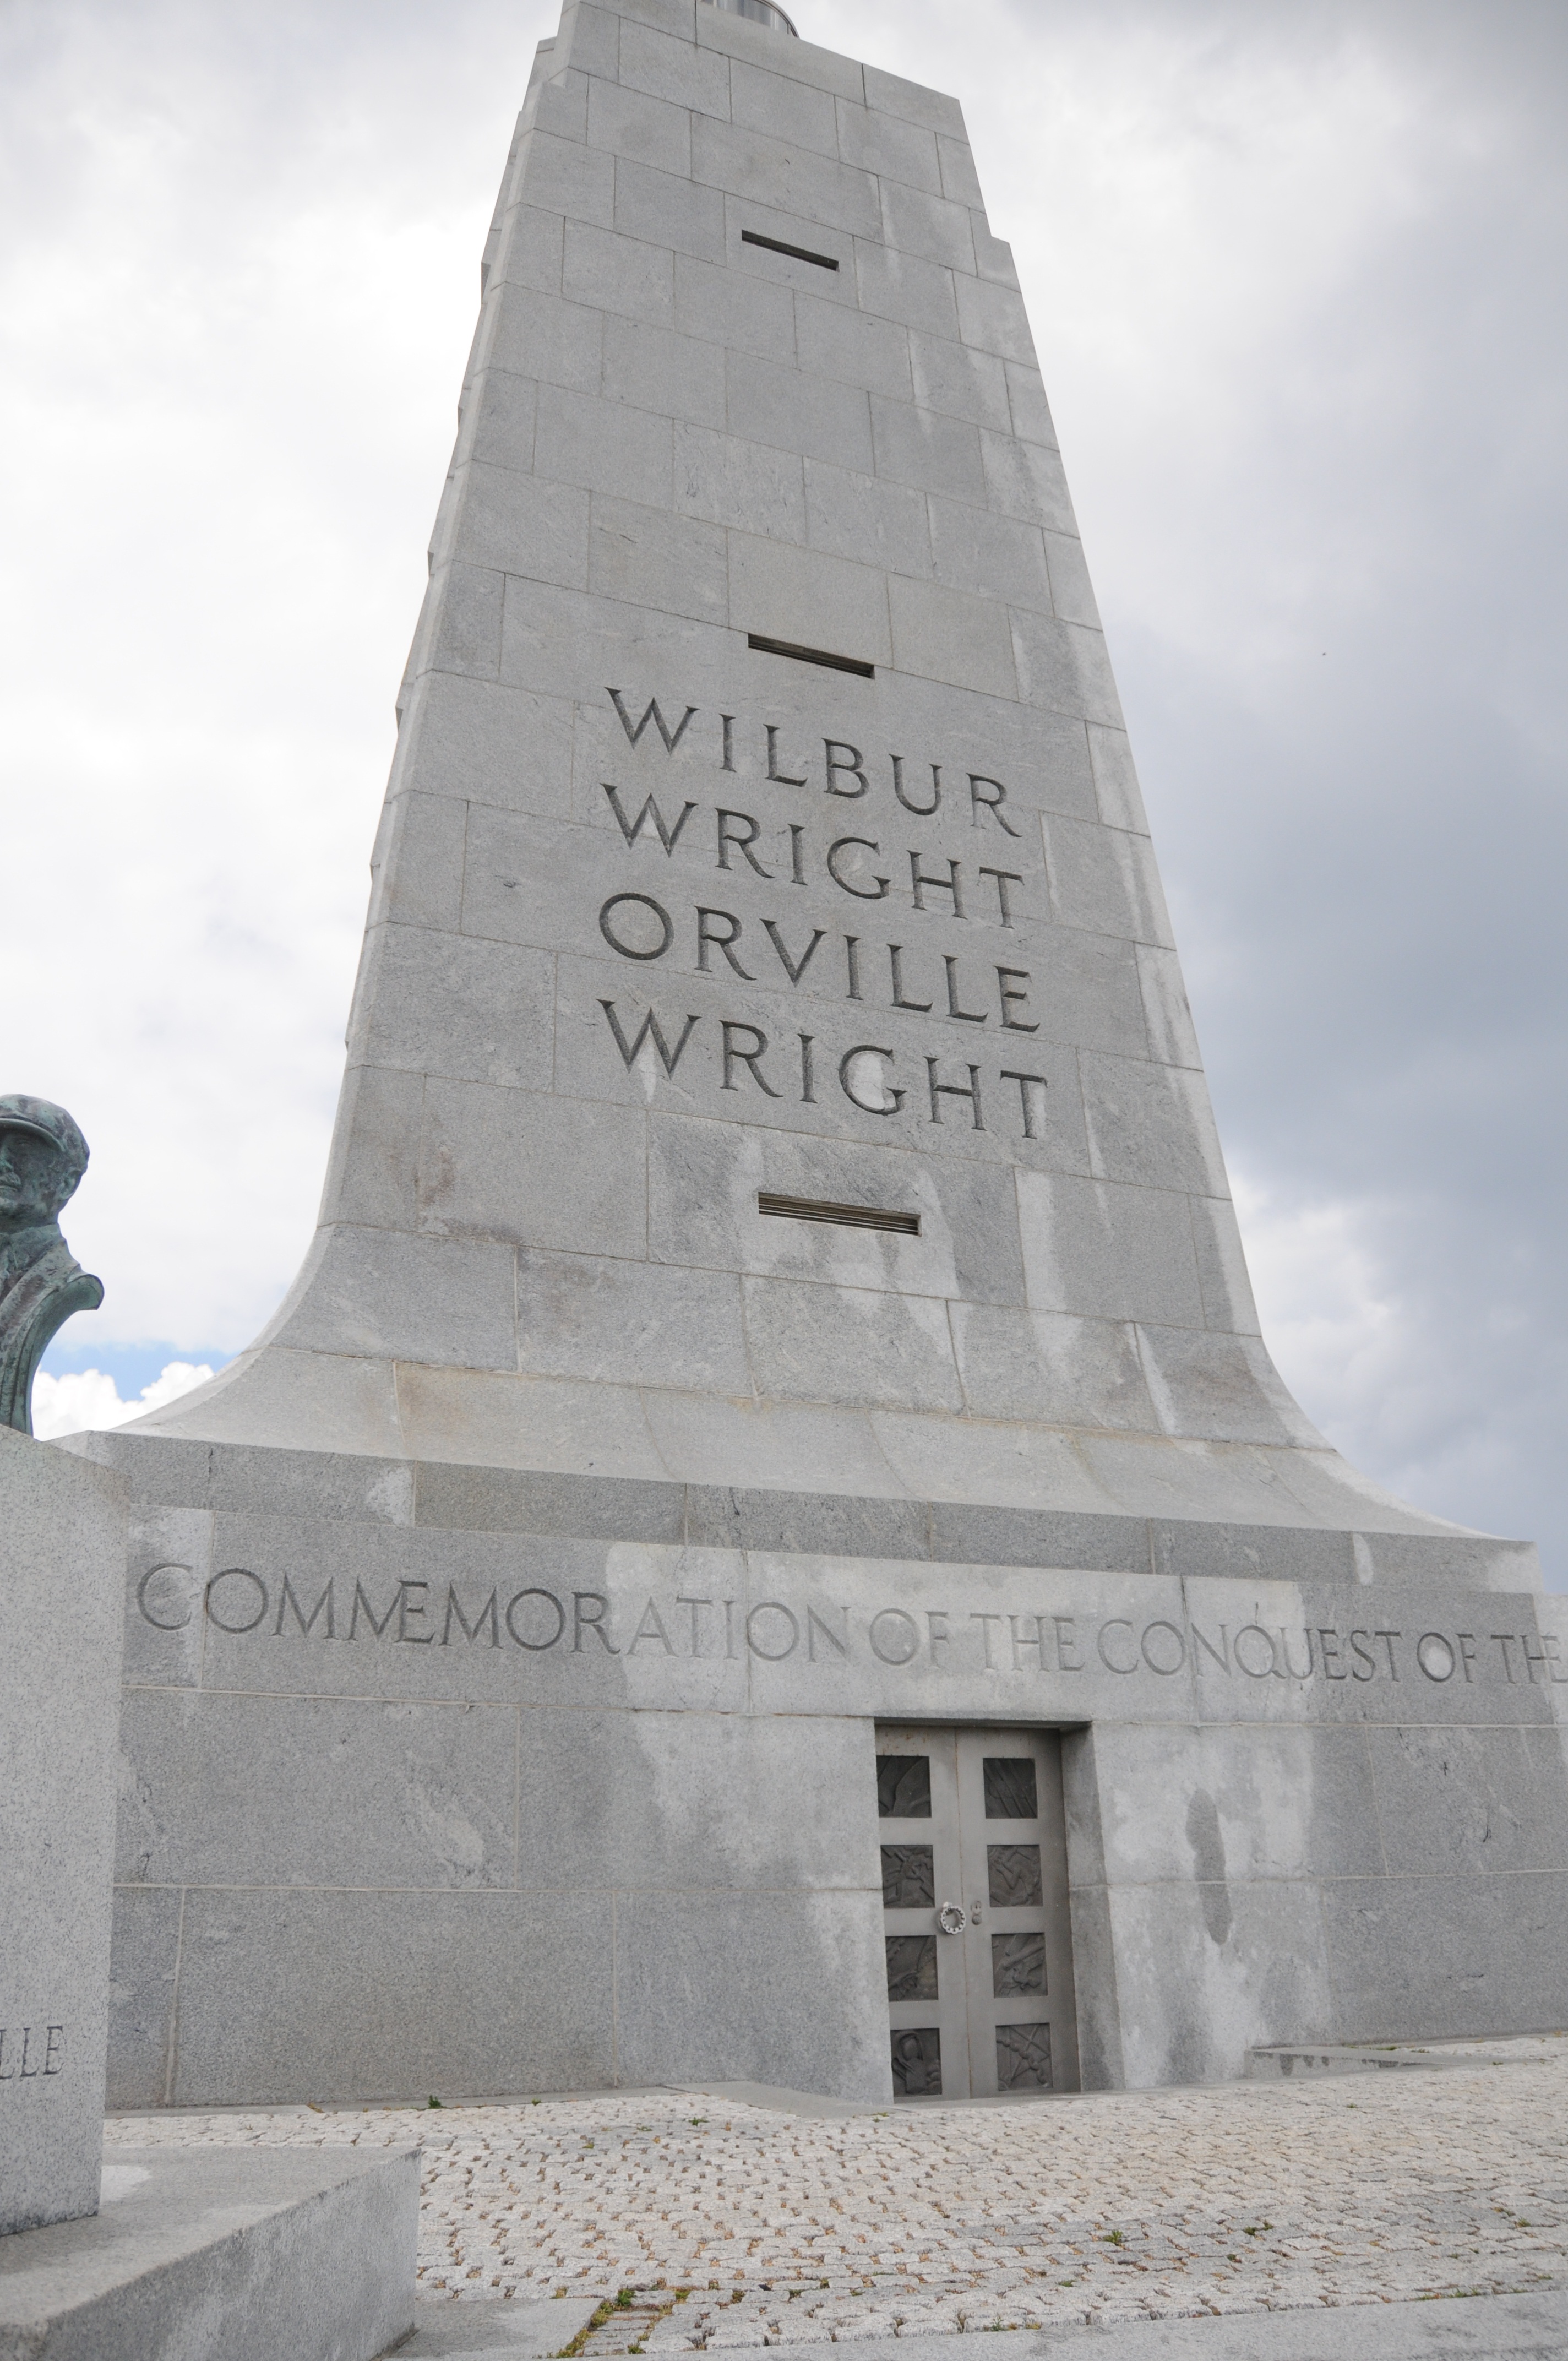
monument, statue, landmark, memorial, temple, monolith, north carolina, outer banks, wright brothers, kitty hawk, orville wright, wilbur wright